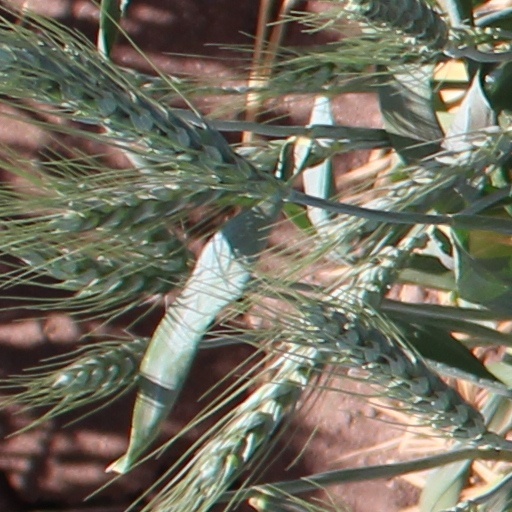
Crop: wheat